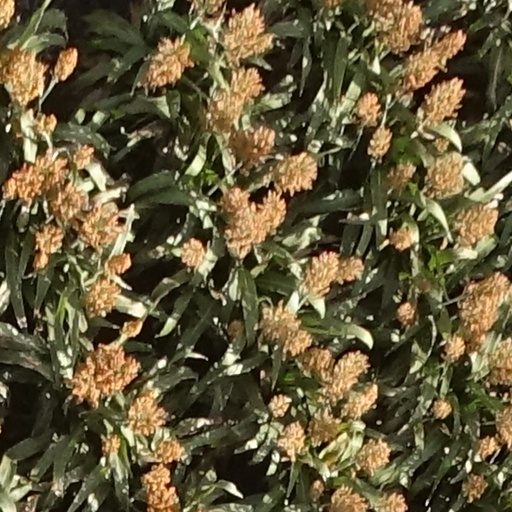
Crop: sorghum